Tough movement

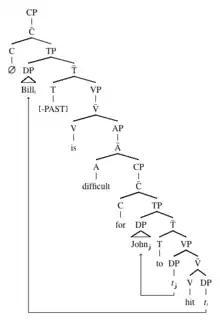
X-bar theory phrase structure tree of a sentence in English showing "tough" movement as object-to-subject raising

In a thesis supervised by Chomsky, Peter Rosenbaum addressed the construction, identifying "the class of adjectives including "difficult," "easy," and several others." Rosenbaum introduced a transformation analysis, in which the object of the verb phrase moves out of the complement sentence and is raised to the main subject position: